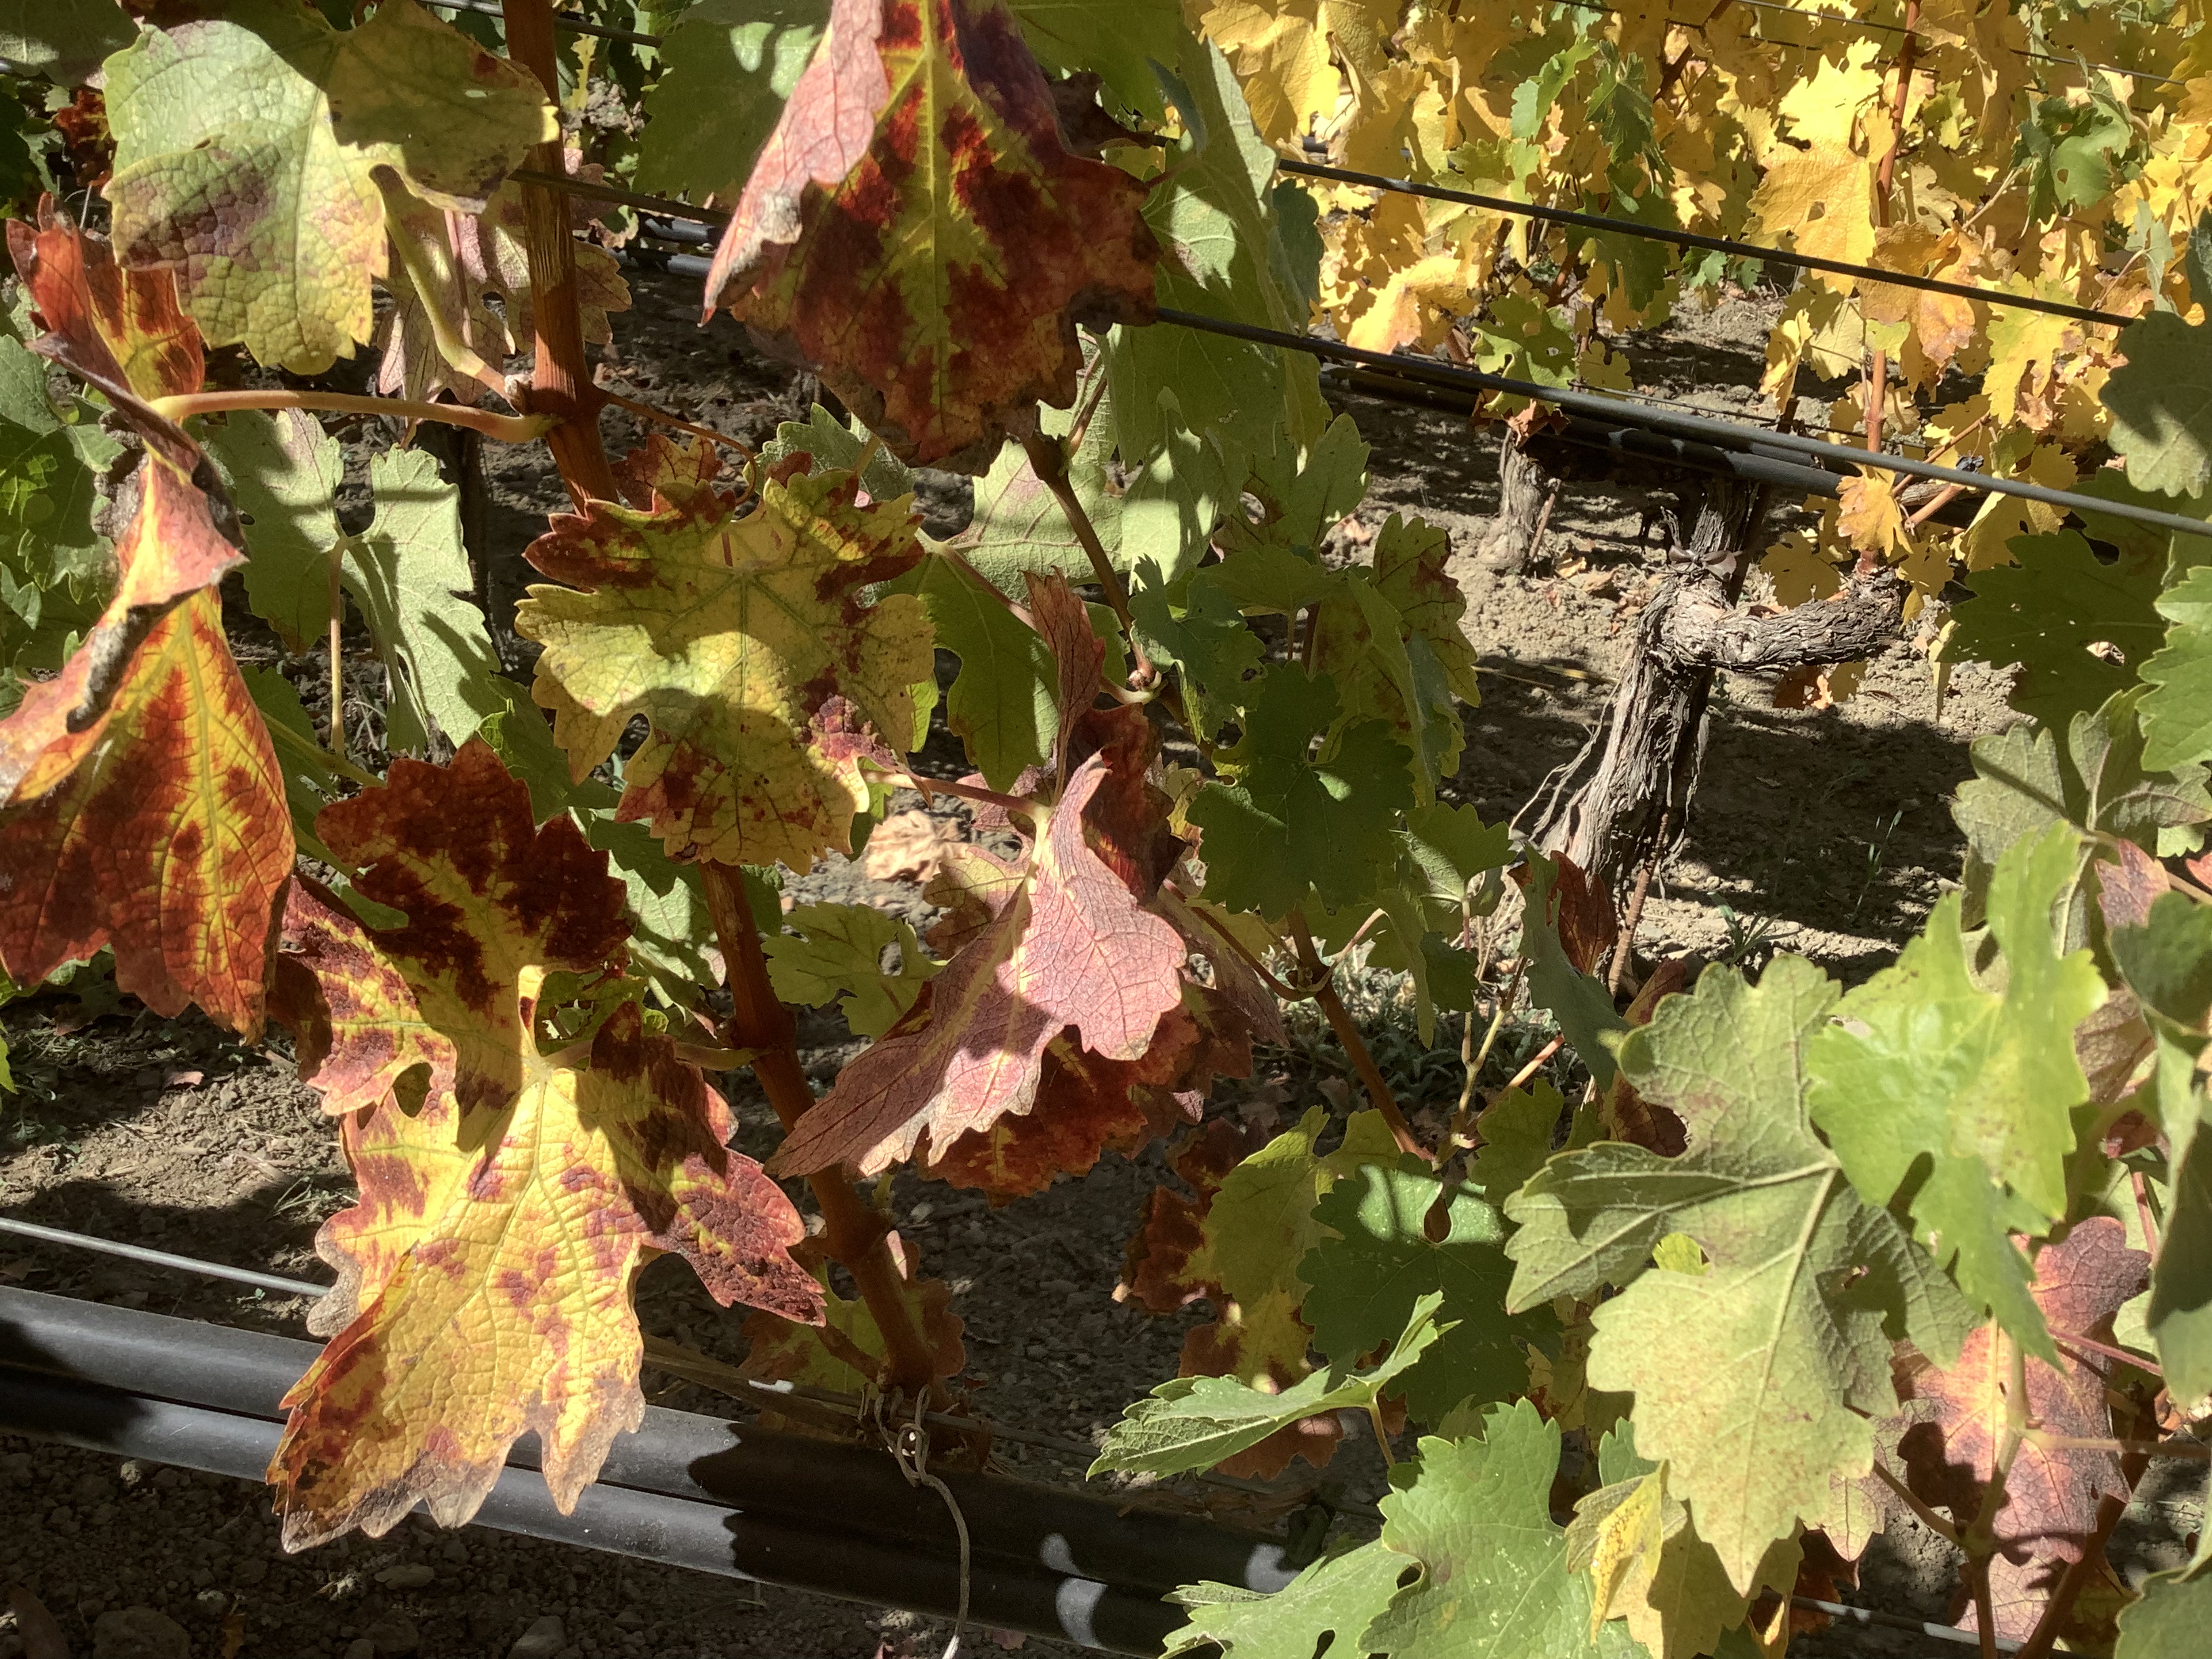
Label: Red Blotch